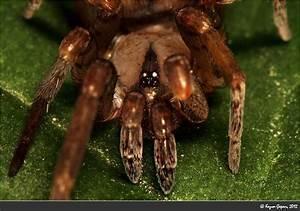
spider